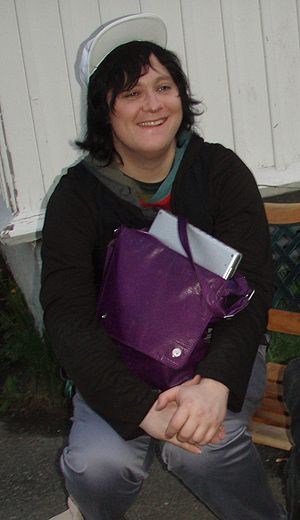
Anohni
Anohni er en engelsk sangerinde, der er forsanger i gruppen Antony and the Johnsons.